Baumberg

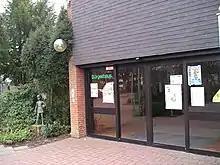
Citizens' meeting house "Bürgerhaus Baumberg" (2006)

Baumberg has a large number of clubs. The best-known club is the football club Sportfreunde Baumberg e. V. which plays in the (Oberliga Niederrhein) and secured participation in the DFB Cup in 2013 by winning the final in the Lower Rhine Cup in 2013. There are also the St. Sebastianus-Schützenbruderschaft Baumberg 1900 e. V., a marksmen's club. as well as the Baumberger Allgemeine Bürgerverein e. V., which was founded in 1961 and has over 400 members, and the carnival club 1. Baumberger Hippegarde 1998.